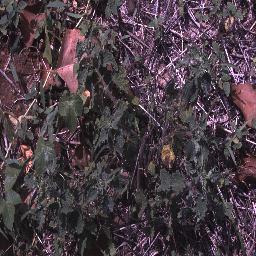
Label: negative